Answer in natural language. Consider the 3D positions of the objects in the scene and not just the 2D positions in the image. Is the centerpoint of  white color dining table at a higher height than Window? Choose between the following options: yes or no
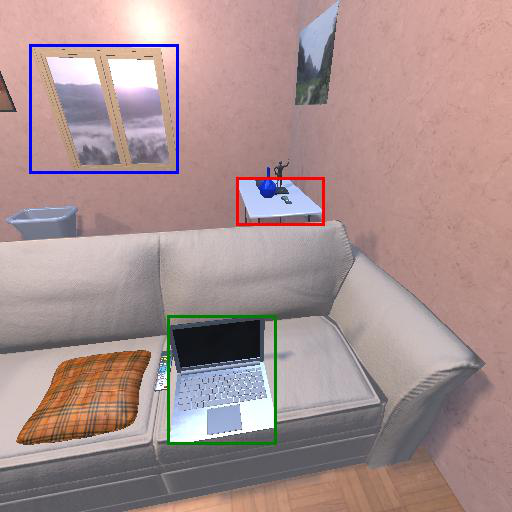
<answer>no</answer>